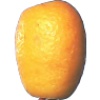
Label: kumquats